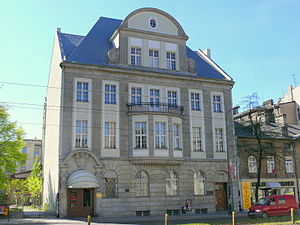
Wilhelm Lürkens’ palæ
Wilhelm Lürkens villa
Wilhelm Lürkens’ palæ ligger ved Tadeusz Kościuszkos allé 33/35 i Łódź.